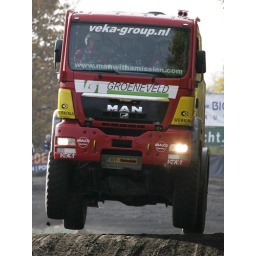
Marcel van Vliet jumping in MAN during the Dakar Preproloog 2010 on the Euro circuit in Valkenswaard